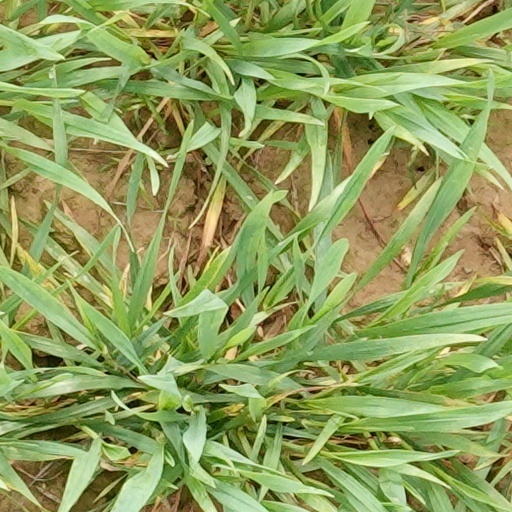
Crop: wheat